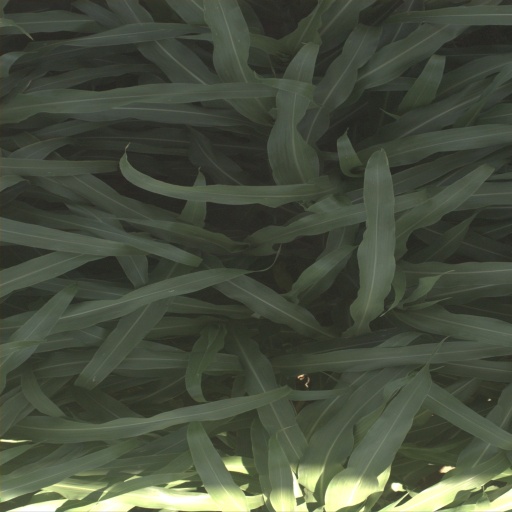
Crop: sorghum